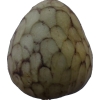
Label: cherimoya